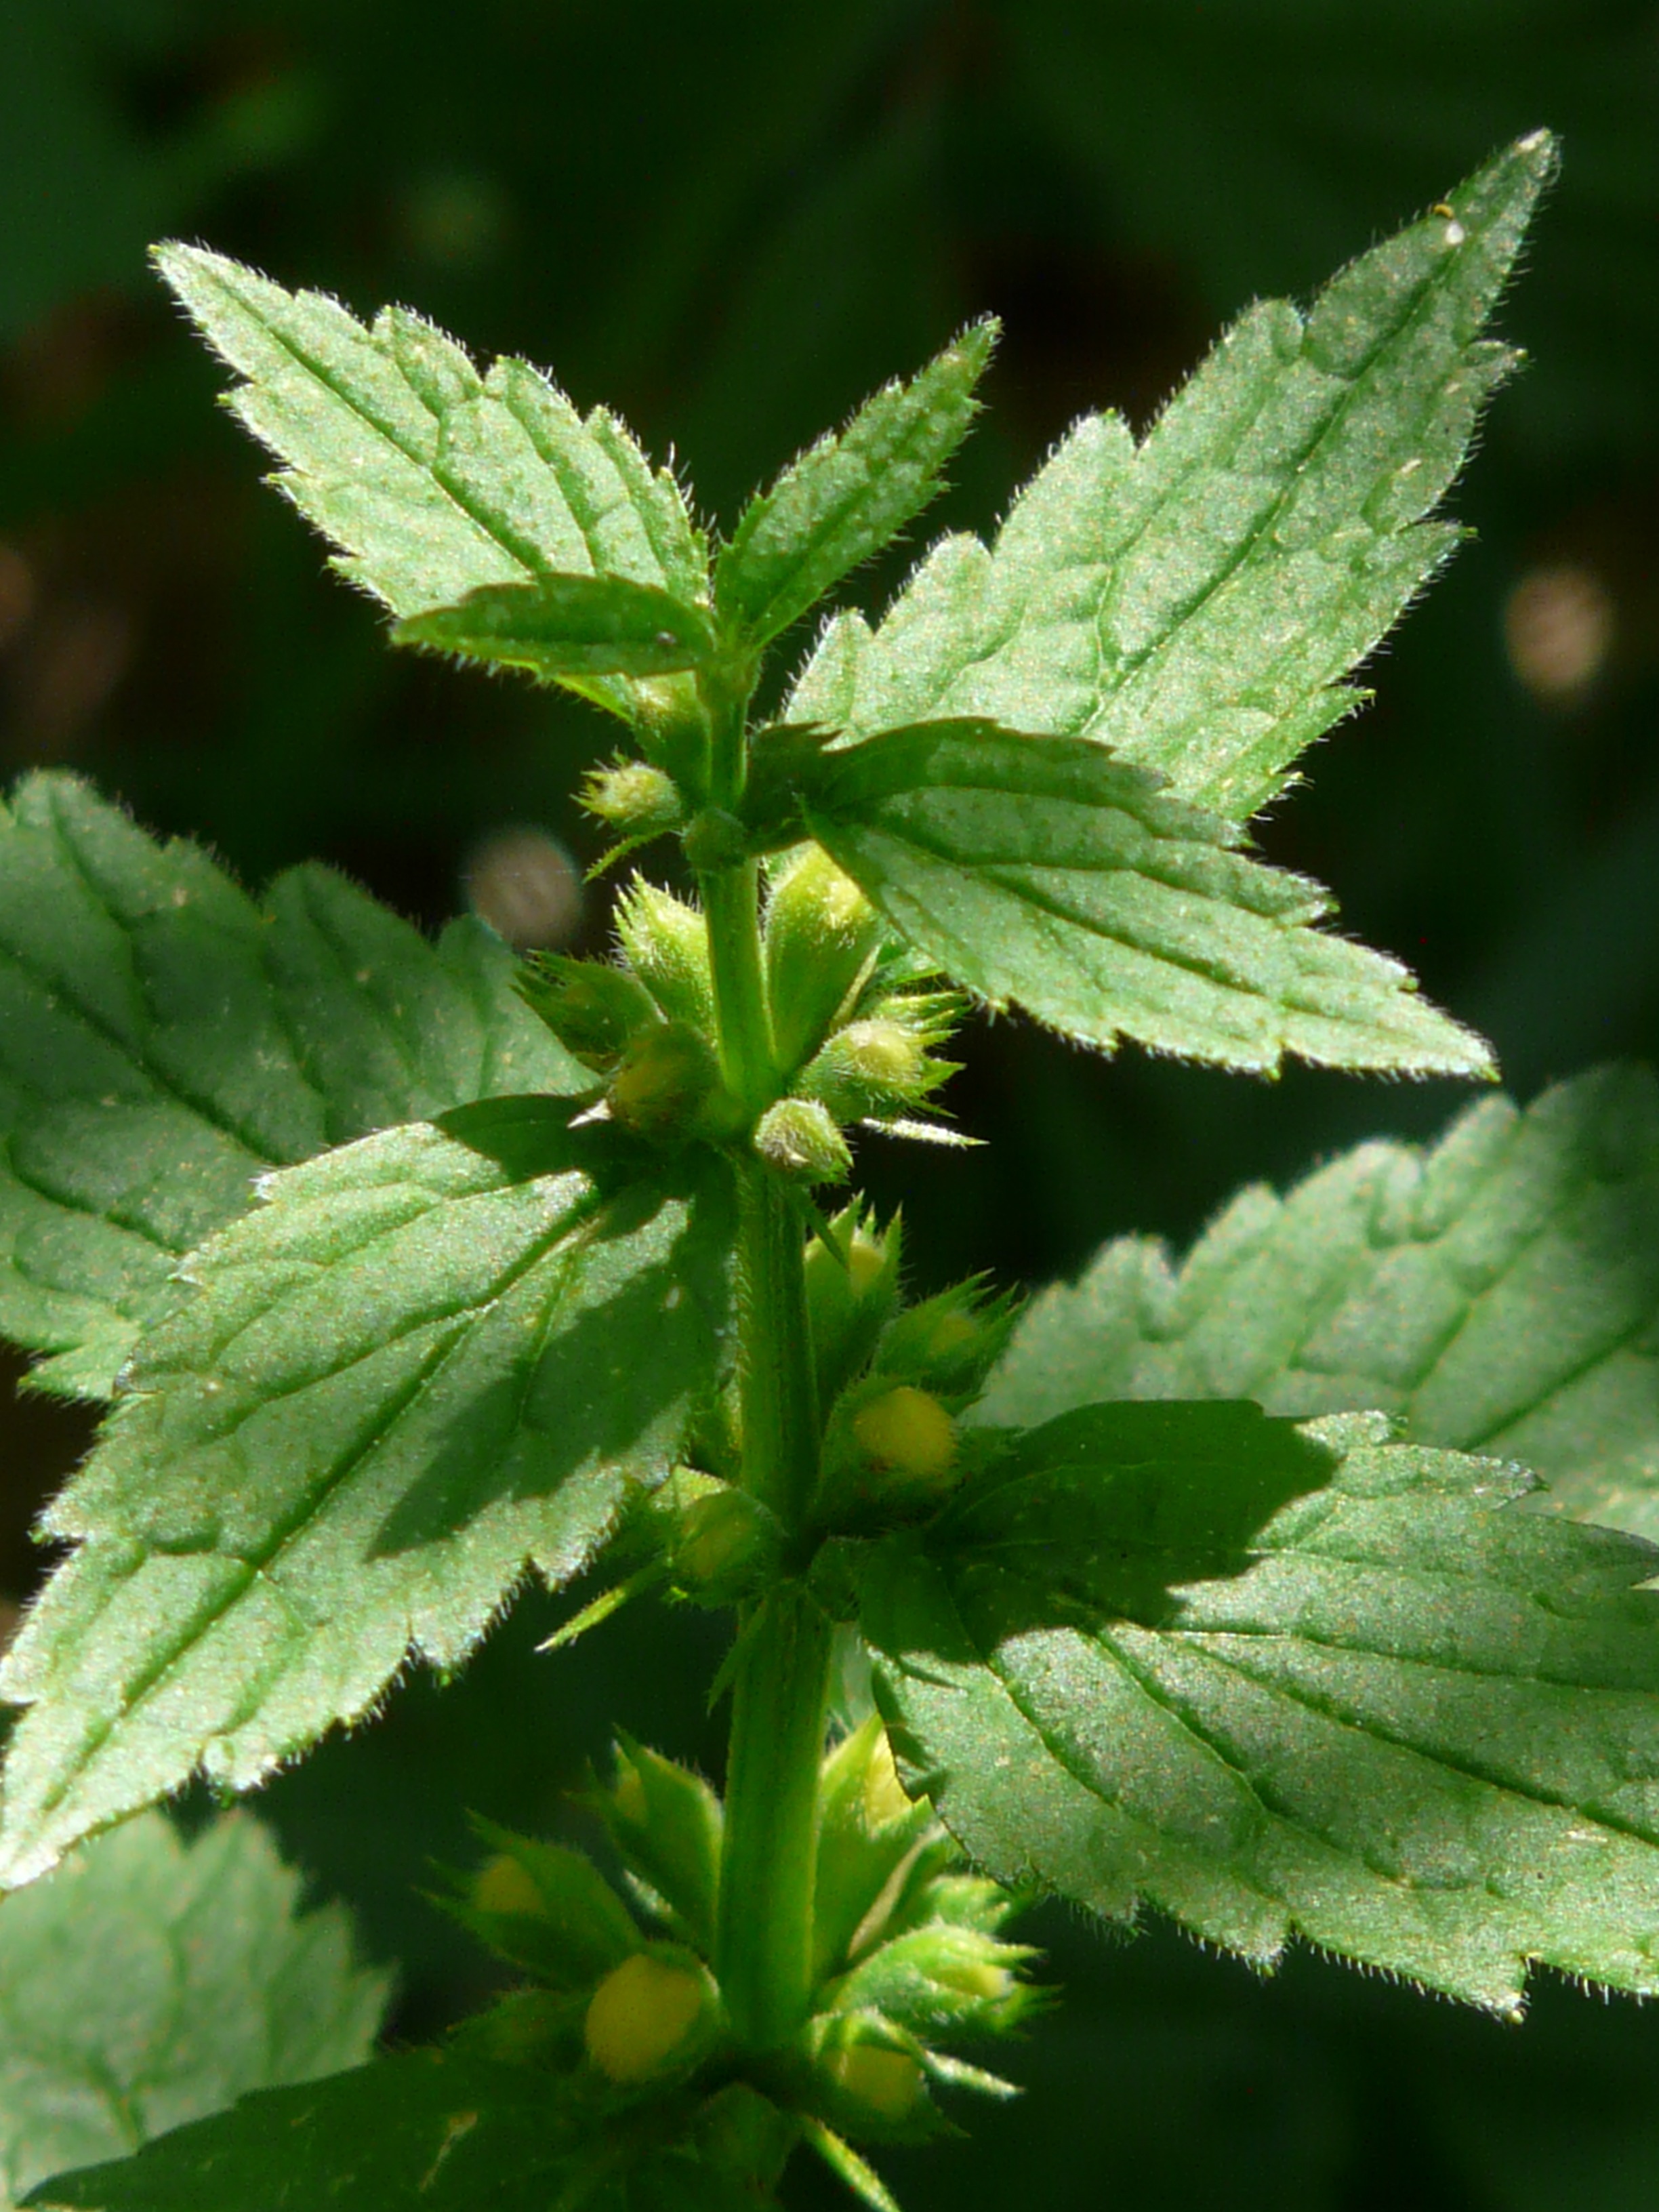
plant, leaf, flower, green, herb, leaves, shrub, flowering plant, dead nettle, forest plant, urtica, lamiaceae, spearmint, lip flowering plant, lamium, annual plant, land plant, ordinary goldnessel, lamium galeobdolon, galeobdolon luteum, galeobdolon lamiastrum l, gold taubnessel